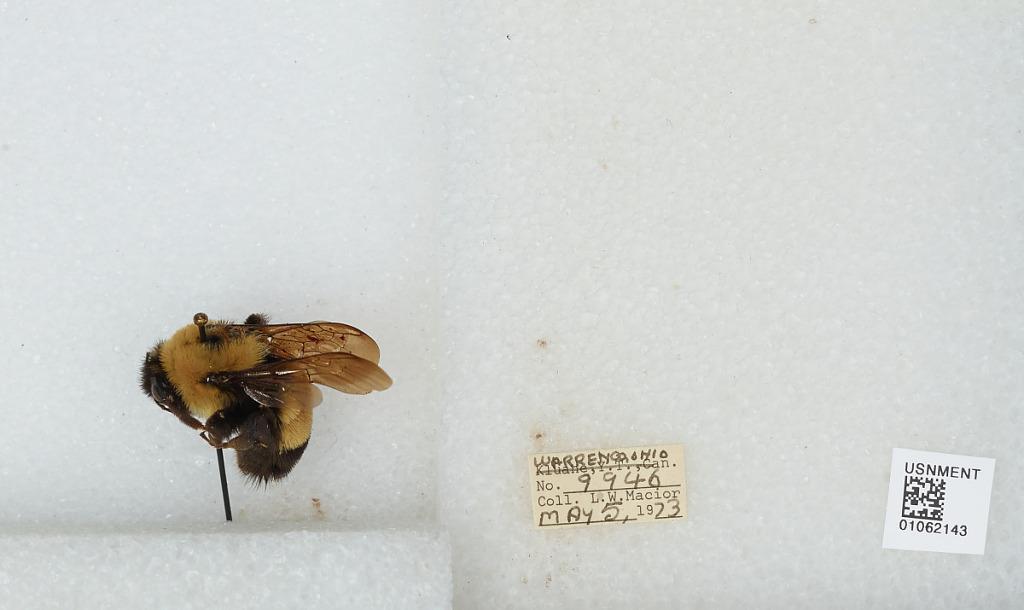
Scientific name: Bombus (Bombus) affinis Cresson
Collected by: L. Macior
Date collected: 1973-5-5
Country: United States
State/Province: Ohio
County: Warren
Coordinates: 39.4242, -84.1856